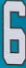
Number: 6